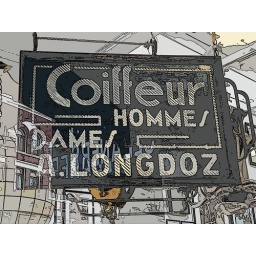
4268 / mr/ms longdoz' sign held for ransom in polk street antiquarium.